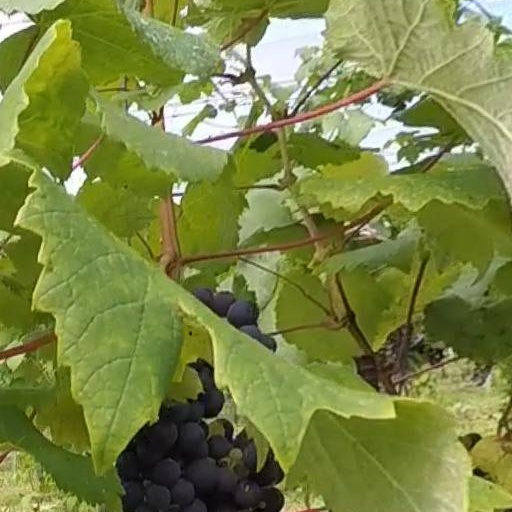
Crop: grape